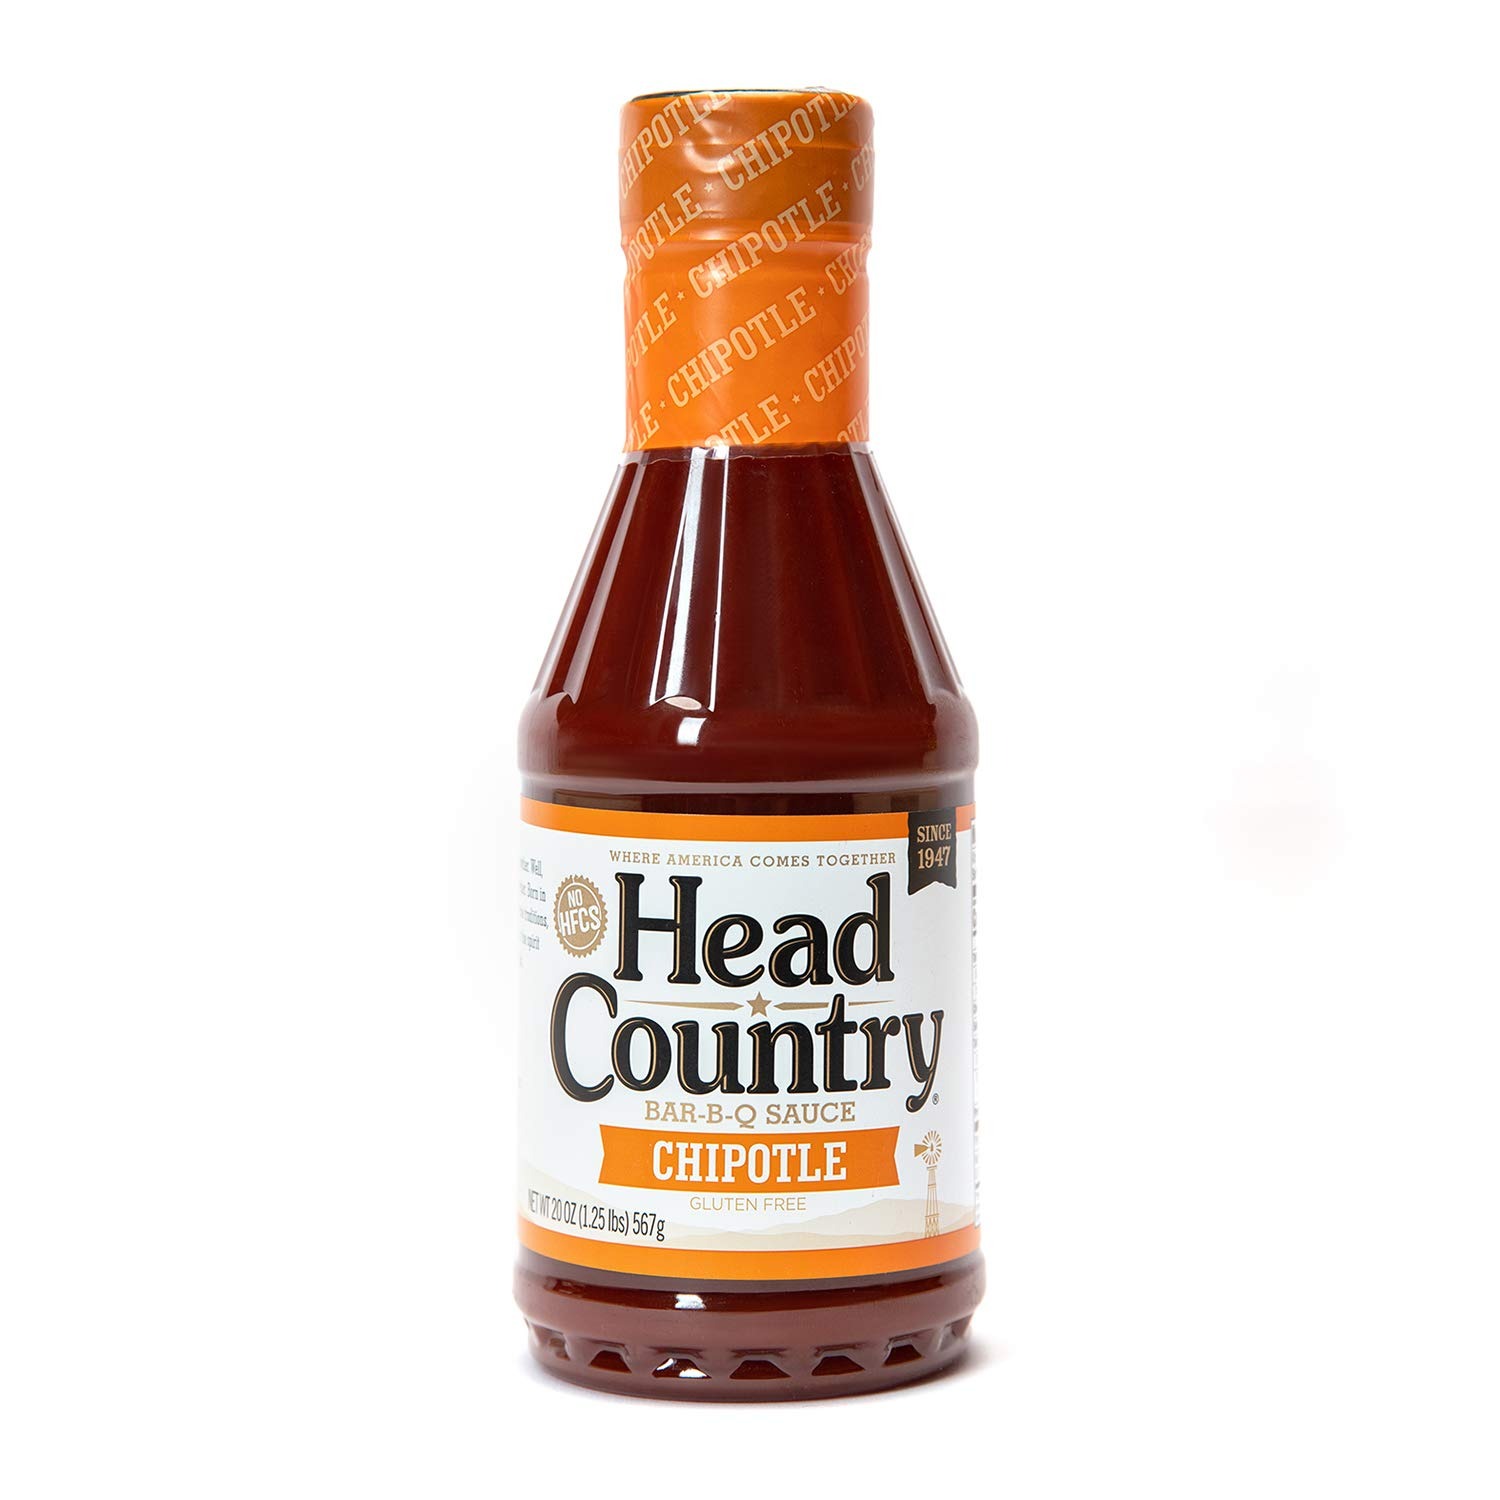
Item Name: Head Country Bar-B-Q Sauce, Chipotle, 20 Ounce (Pack of 6)
Bullet Point 1: Smoky & Sweet Barbecue Sauce
Bullet Point 2: A Competition Barbecue Favorite
Bullet Point 3: Gluten Free; Soy Free
Bullet Point 4: No Added Preservatives
Bullet Point 5: Perfect for Commercial, Restaurant and Residential Use
Value: 120.0
Unit: Ounce

Price: 2.98